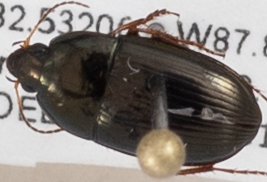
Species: Amara impuncticollis
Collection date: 2018-06-04
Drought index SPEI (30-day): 0.9
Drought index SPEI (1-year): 1.01
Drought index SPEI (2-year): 0.03